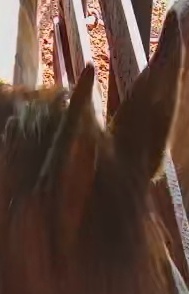
Face region: ears (position_of_ears)
Pain indicator: not_present